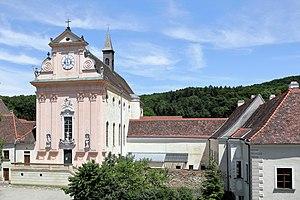
La chartreuse de Val-de-tous-les-Saints de Mauerbach est une ancienne chartreuse située dans la commune de Mauerbach près de Vienne en Autriche. Son style baroque est remarquable et son cloître est le plus long d'Europe.
Mauerbach est une commune autrichienne du district de Sankt Pölten-Land en Basse-Autriche.